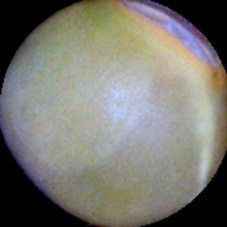
Label: Immature